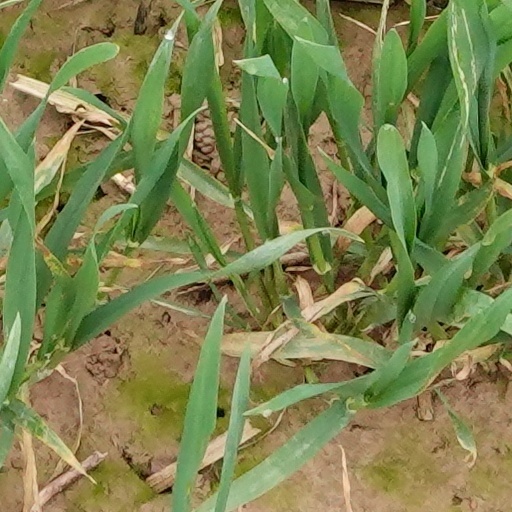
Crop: wheat